Thomas A. Jones

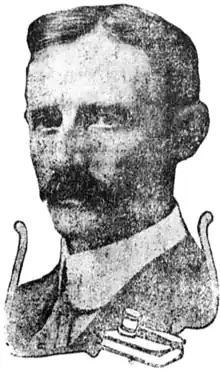
circa 1914

Thomas Alfred Jones (March 4, 1859 – August 31, 1937) was a Republican lawyer in the U.S. State of Ohio. He was an associate justice of the Ohio Supreme Court from 1915 until his death.